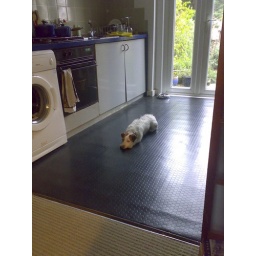
for sitting on the couch...so takes up sulking position in middle of kitchen floor